Kretkampis

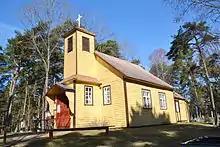
Church of Kretkampis

Kretkampis is a village in Lithuania, located from Kaunas and from Lekėčiai. It is situated on the bank of Nemunas River. According to the 2011 census, the village had 64 residents although in 1959 there were still 206 residents.